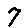
Label: 7